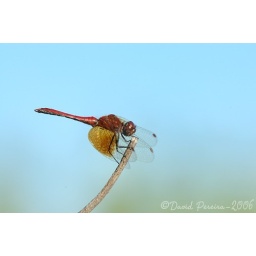
Summer of 2005.Southern Ontario CanadaLocated: 2m above ground on tree in an open field.D70+200Micro